Cyprus problem

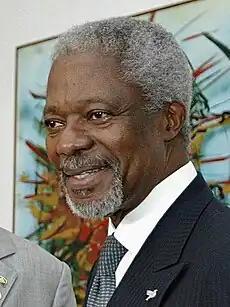
Former UN secretary-general Kofi Annan was the creator of the Annan plan.

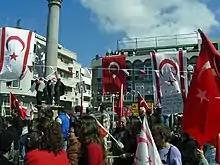
Atatürk Square, North Nicosia, in 2006

Although it had been expected that talks would be unable to continue, discussions resumed in early January 2003. Thereafter, a further revision (Annan III) took place in February 2003, when Annan made a second visit to the island. During his stay he also called on the two sides to meet with him again the following month in The Hague, where he would expect their answer on whether they were prepared to put the plan to a referendum. While the Greek Cypriot side, which was now led by Tassos Papadopoulos, agreed to do so, albeit reluctantly, Rauf Denktaş refused to allow a popular vote. The peace talks collapsed. A month later, on 16 April 2003, Cyprus formally signed the EU Treaty of Accession at a ceremony in Athens.